Andy Lee (American football)

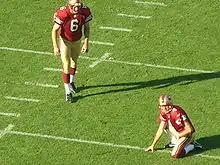
San Francisco 49ers kicker Joe Nedney prepares to kick an extra point with punter Lee as the holder, 2008.

After earning Pro Bowl and All-Pro honors in 2007, Lee once again put up outstanding numbers, in 2008, as he set a career-high and team record with his 47.8 gross average. He had a career long 82-yard punt against the New England Patriots on October 5.